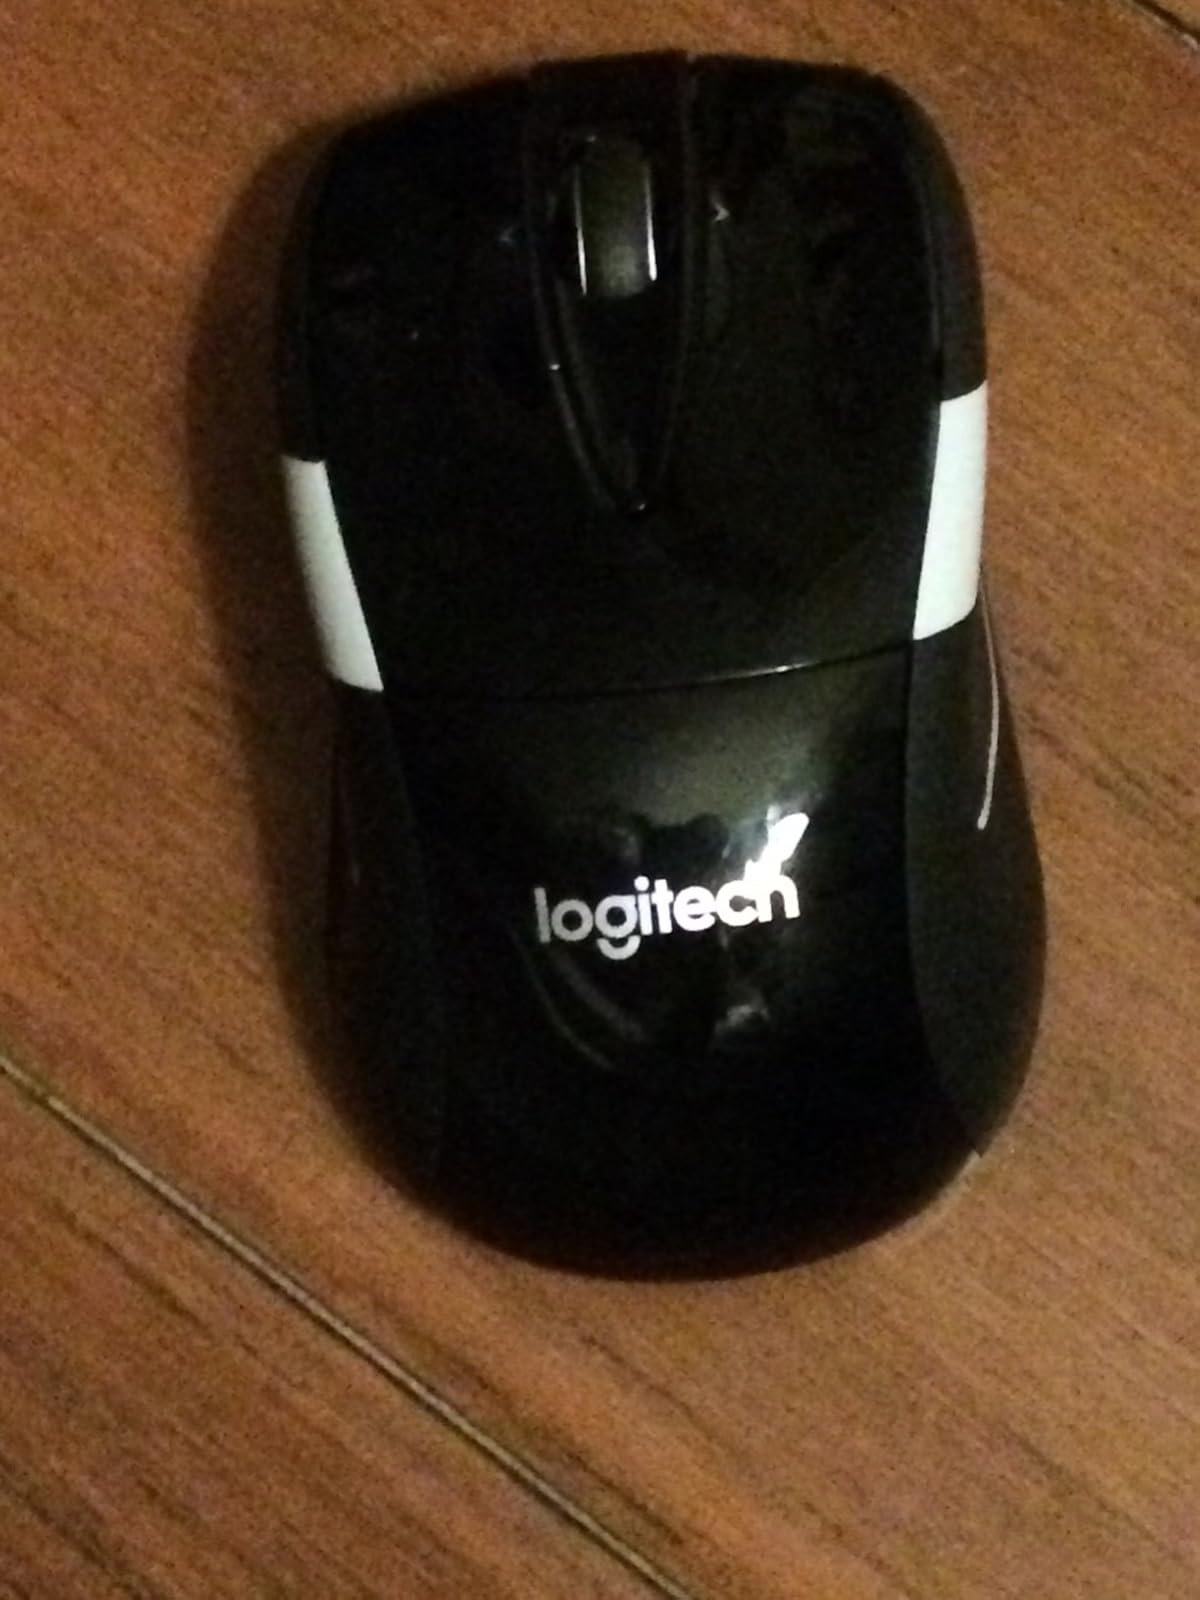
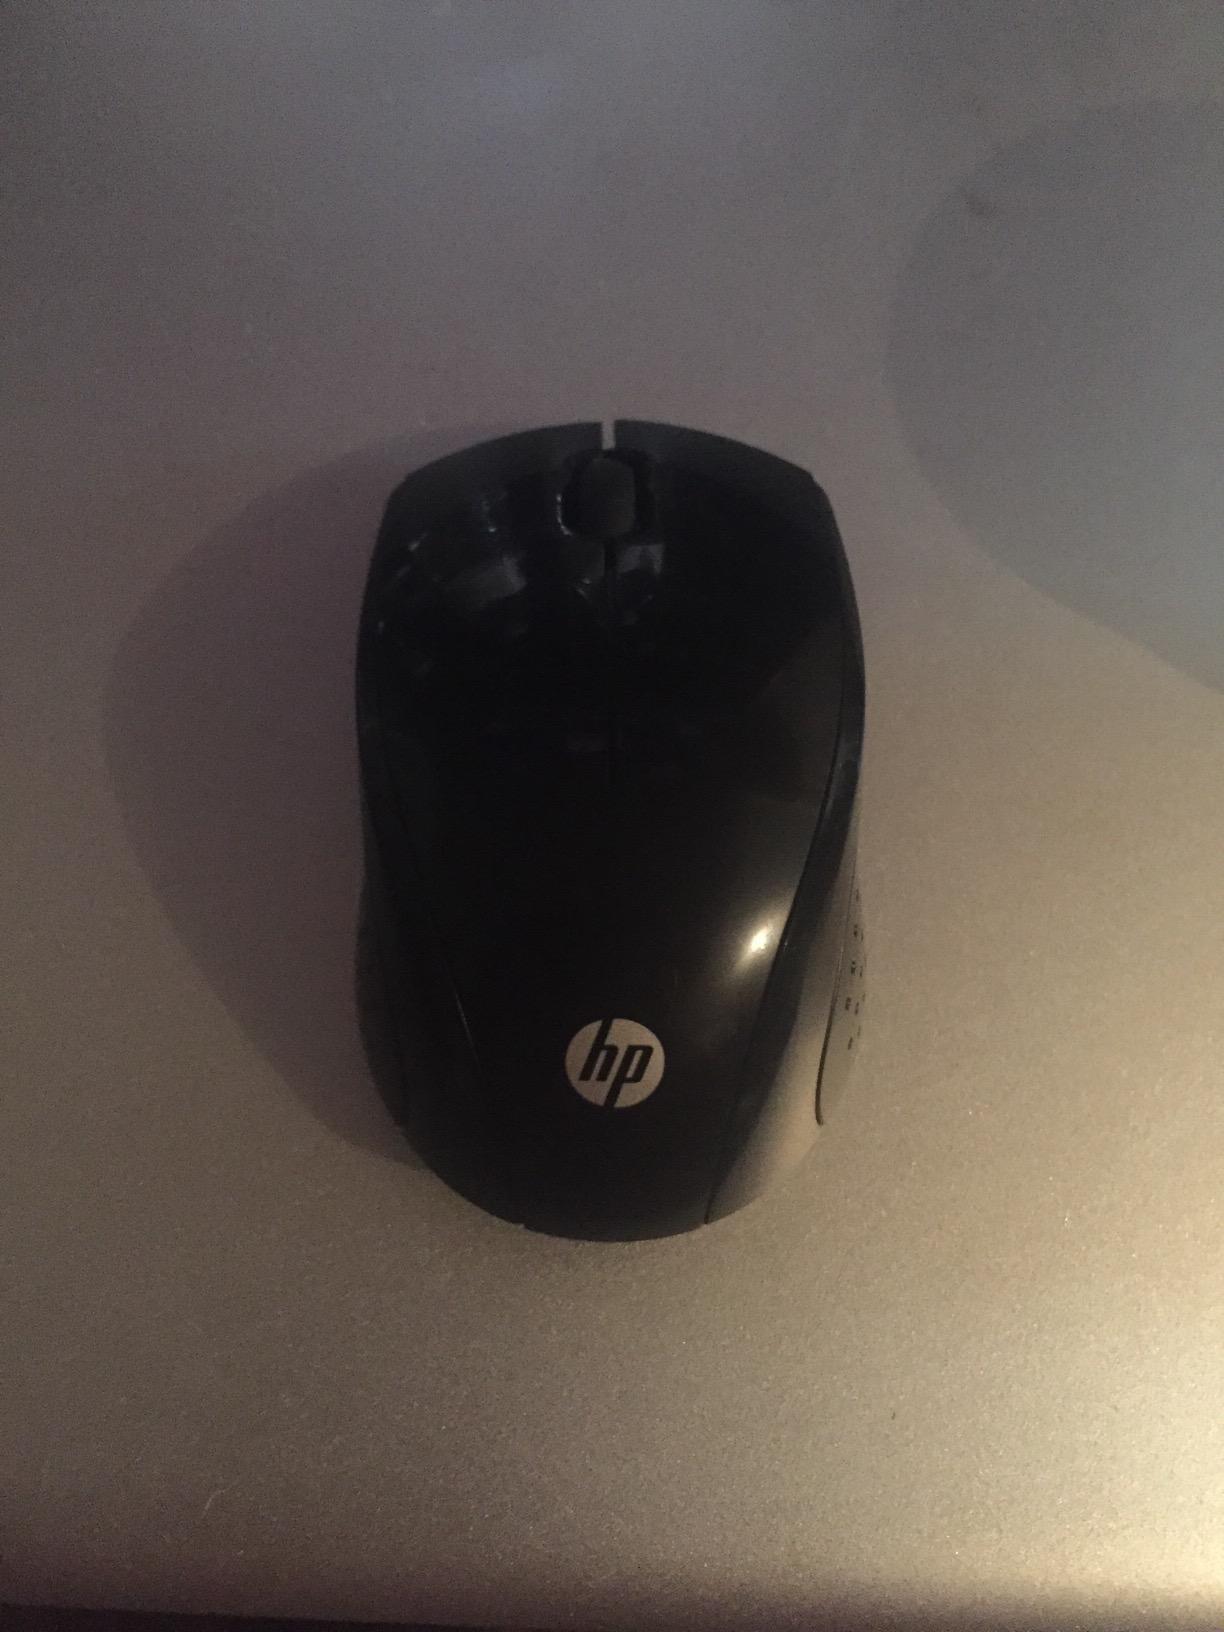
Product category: mouse
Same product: no